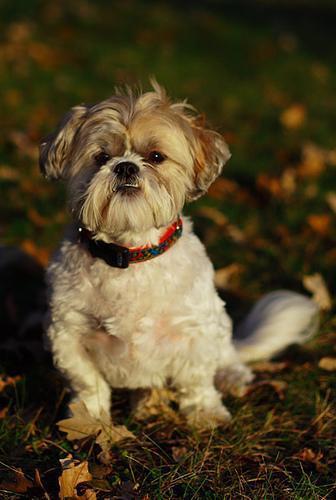
Shih-Tzu